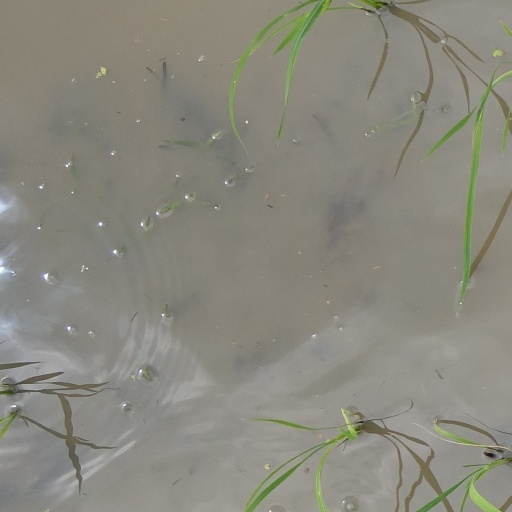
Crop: rice